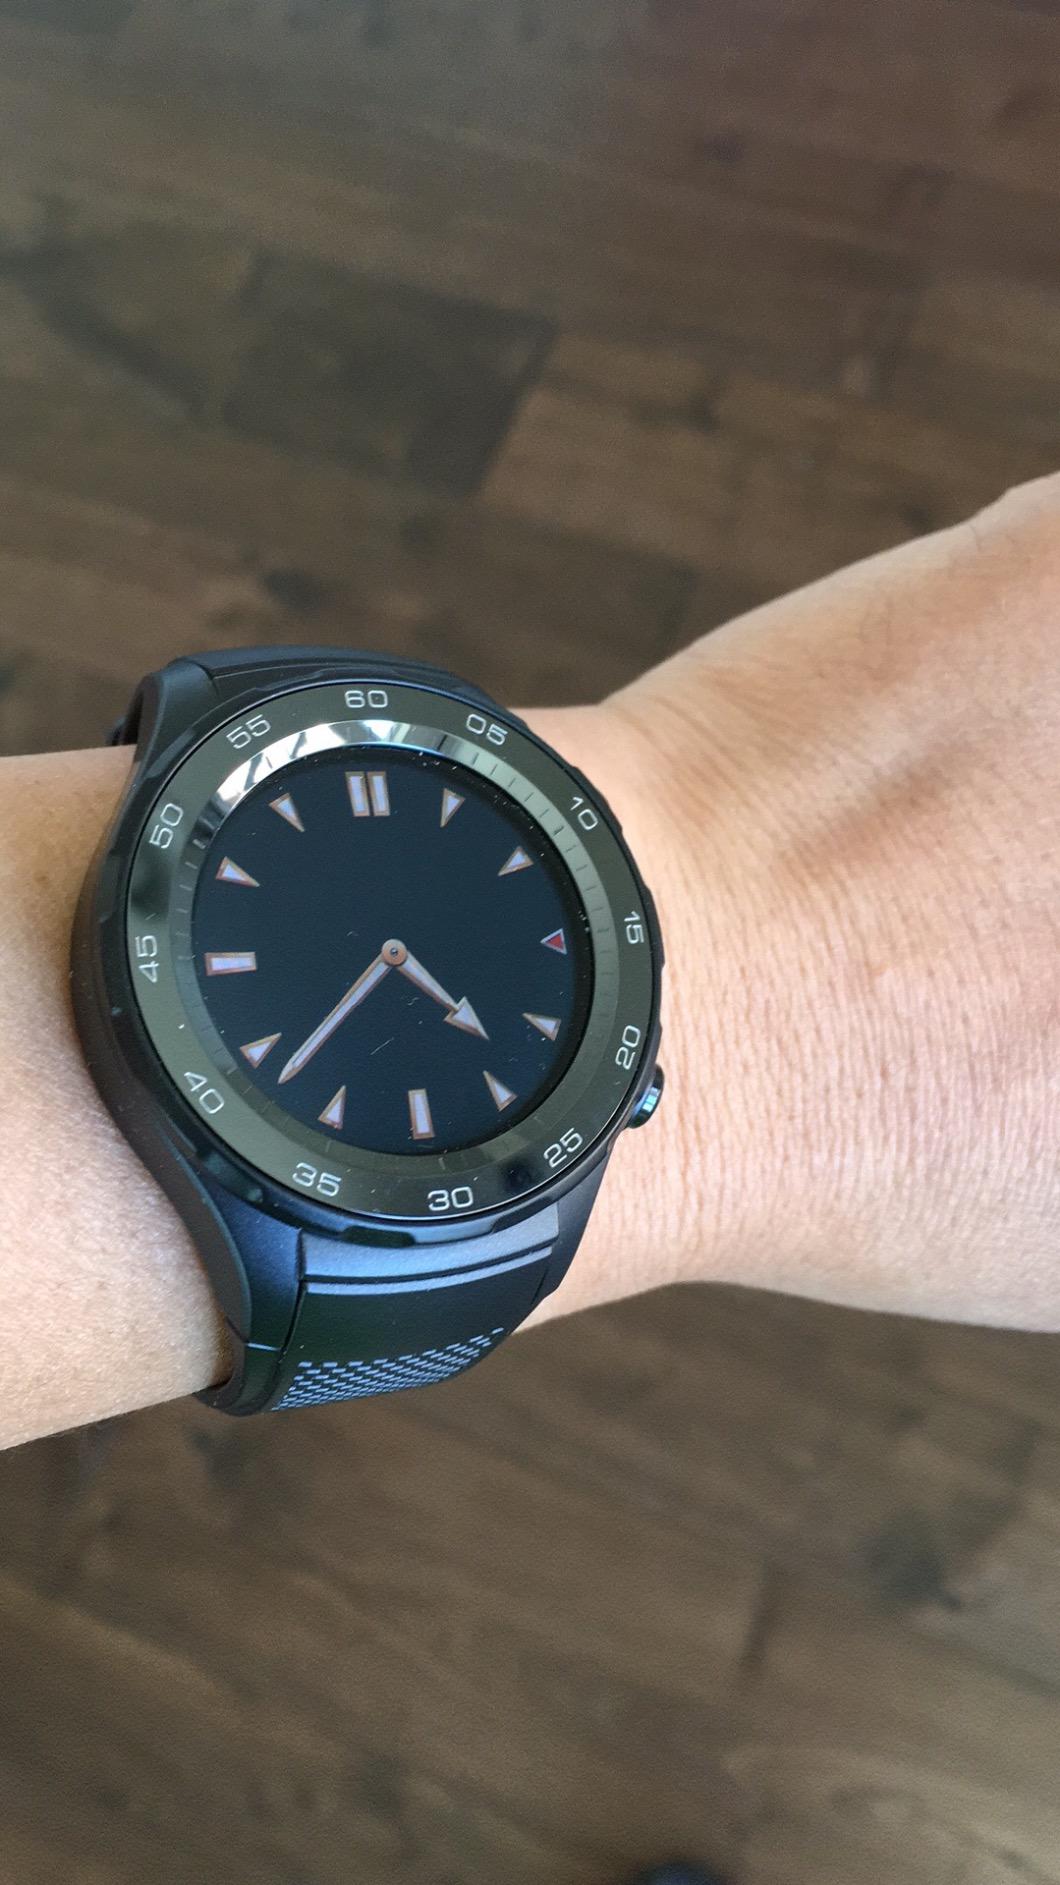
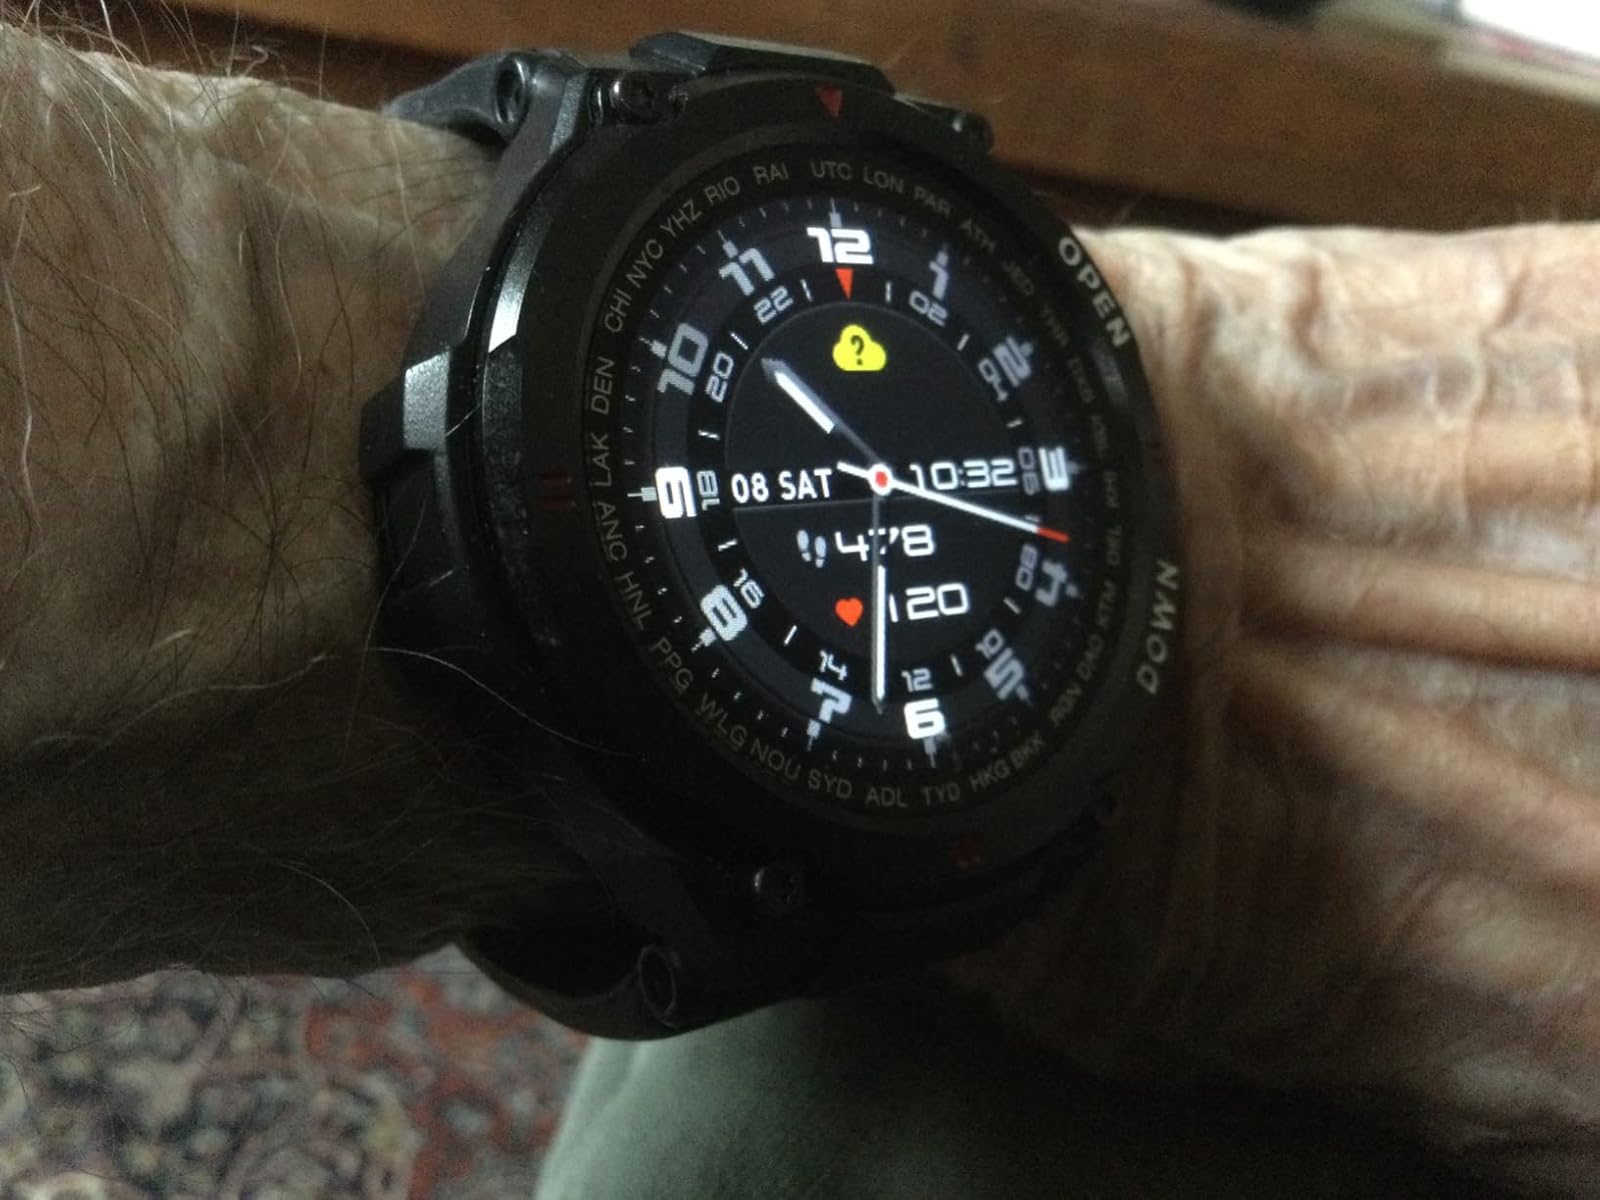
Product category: smartwatch
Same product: no